Mount Radford, Exeter

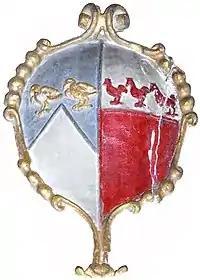
Heraldic escutcheon showing arms of Stevens of Veilstone in the parish of Buckland Brewer ("Per chevron azure and argent, in chief two falcons rising or") impaling Hancock of Combe Martin ("Gules, on a chief argent three cocks of the field"). Detail from mural monument to Judith Hancock (1650–1676), wife of Henry Stevens of Vielstone, east wall of south aisle, Great Torrington Church, Devon

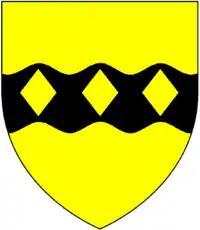
Arms of Duck: "Or, on a fess wavy sable three lozenges of the field"

John Hancock (1625–1661), eldest son and heir, who was an infant aged 1 year at his father's death. He became a ward of the king. He married Mary Sainthill, daughter of Peter Sainthill (1596–1648) of Bradninch, by whom he had 3 children: